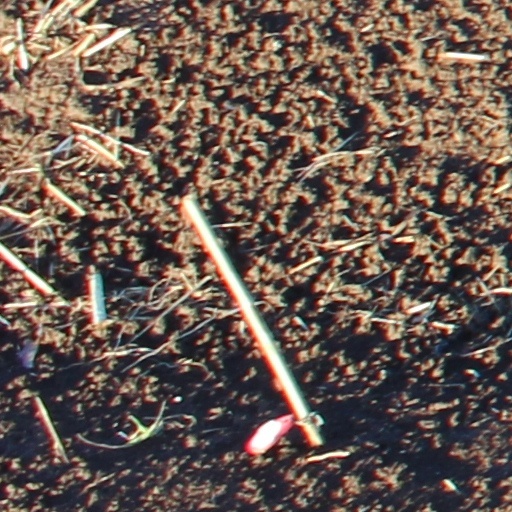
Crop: wheat